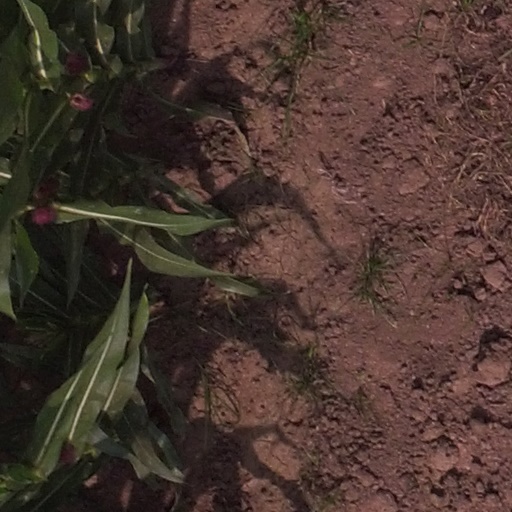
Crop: maize; corn